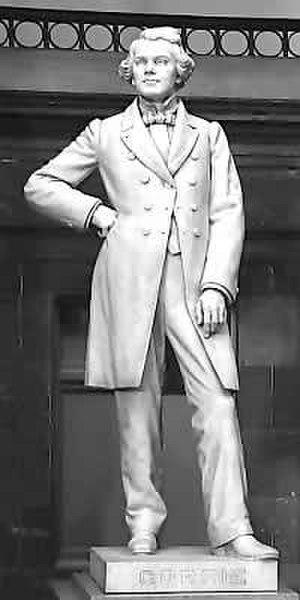
Le National Statuary Hall Collection des États-Unis d'Amérique est une collection de statues données individuellement par chacun des 50 États dans le but d'honorer deux de leurs plus honorables citoyens. Initialement située dans le Old Hall de la Chambre des représentants, une partie de la collection fut étendue autour du Capitole des États-Unis.
John Gorrie, né le 3 octobre 1803 et décédé le 29 juin 1855, est un médecin, inventeur et humaniste américain considéré comme le père de la réfrigération et du conditionnement d'air.